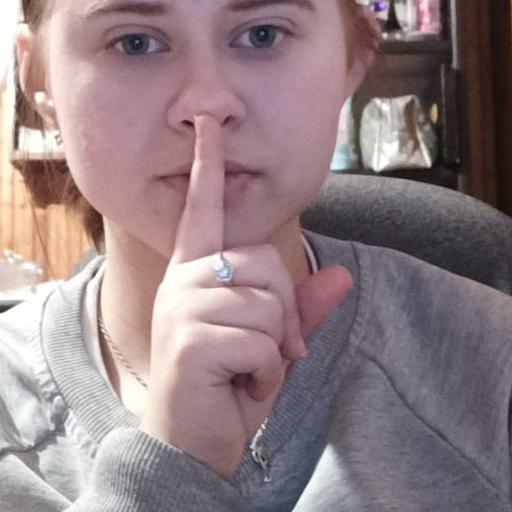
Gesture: mute